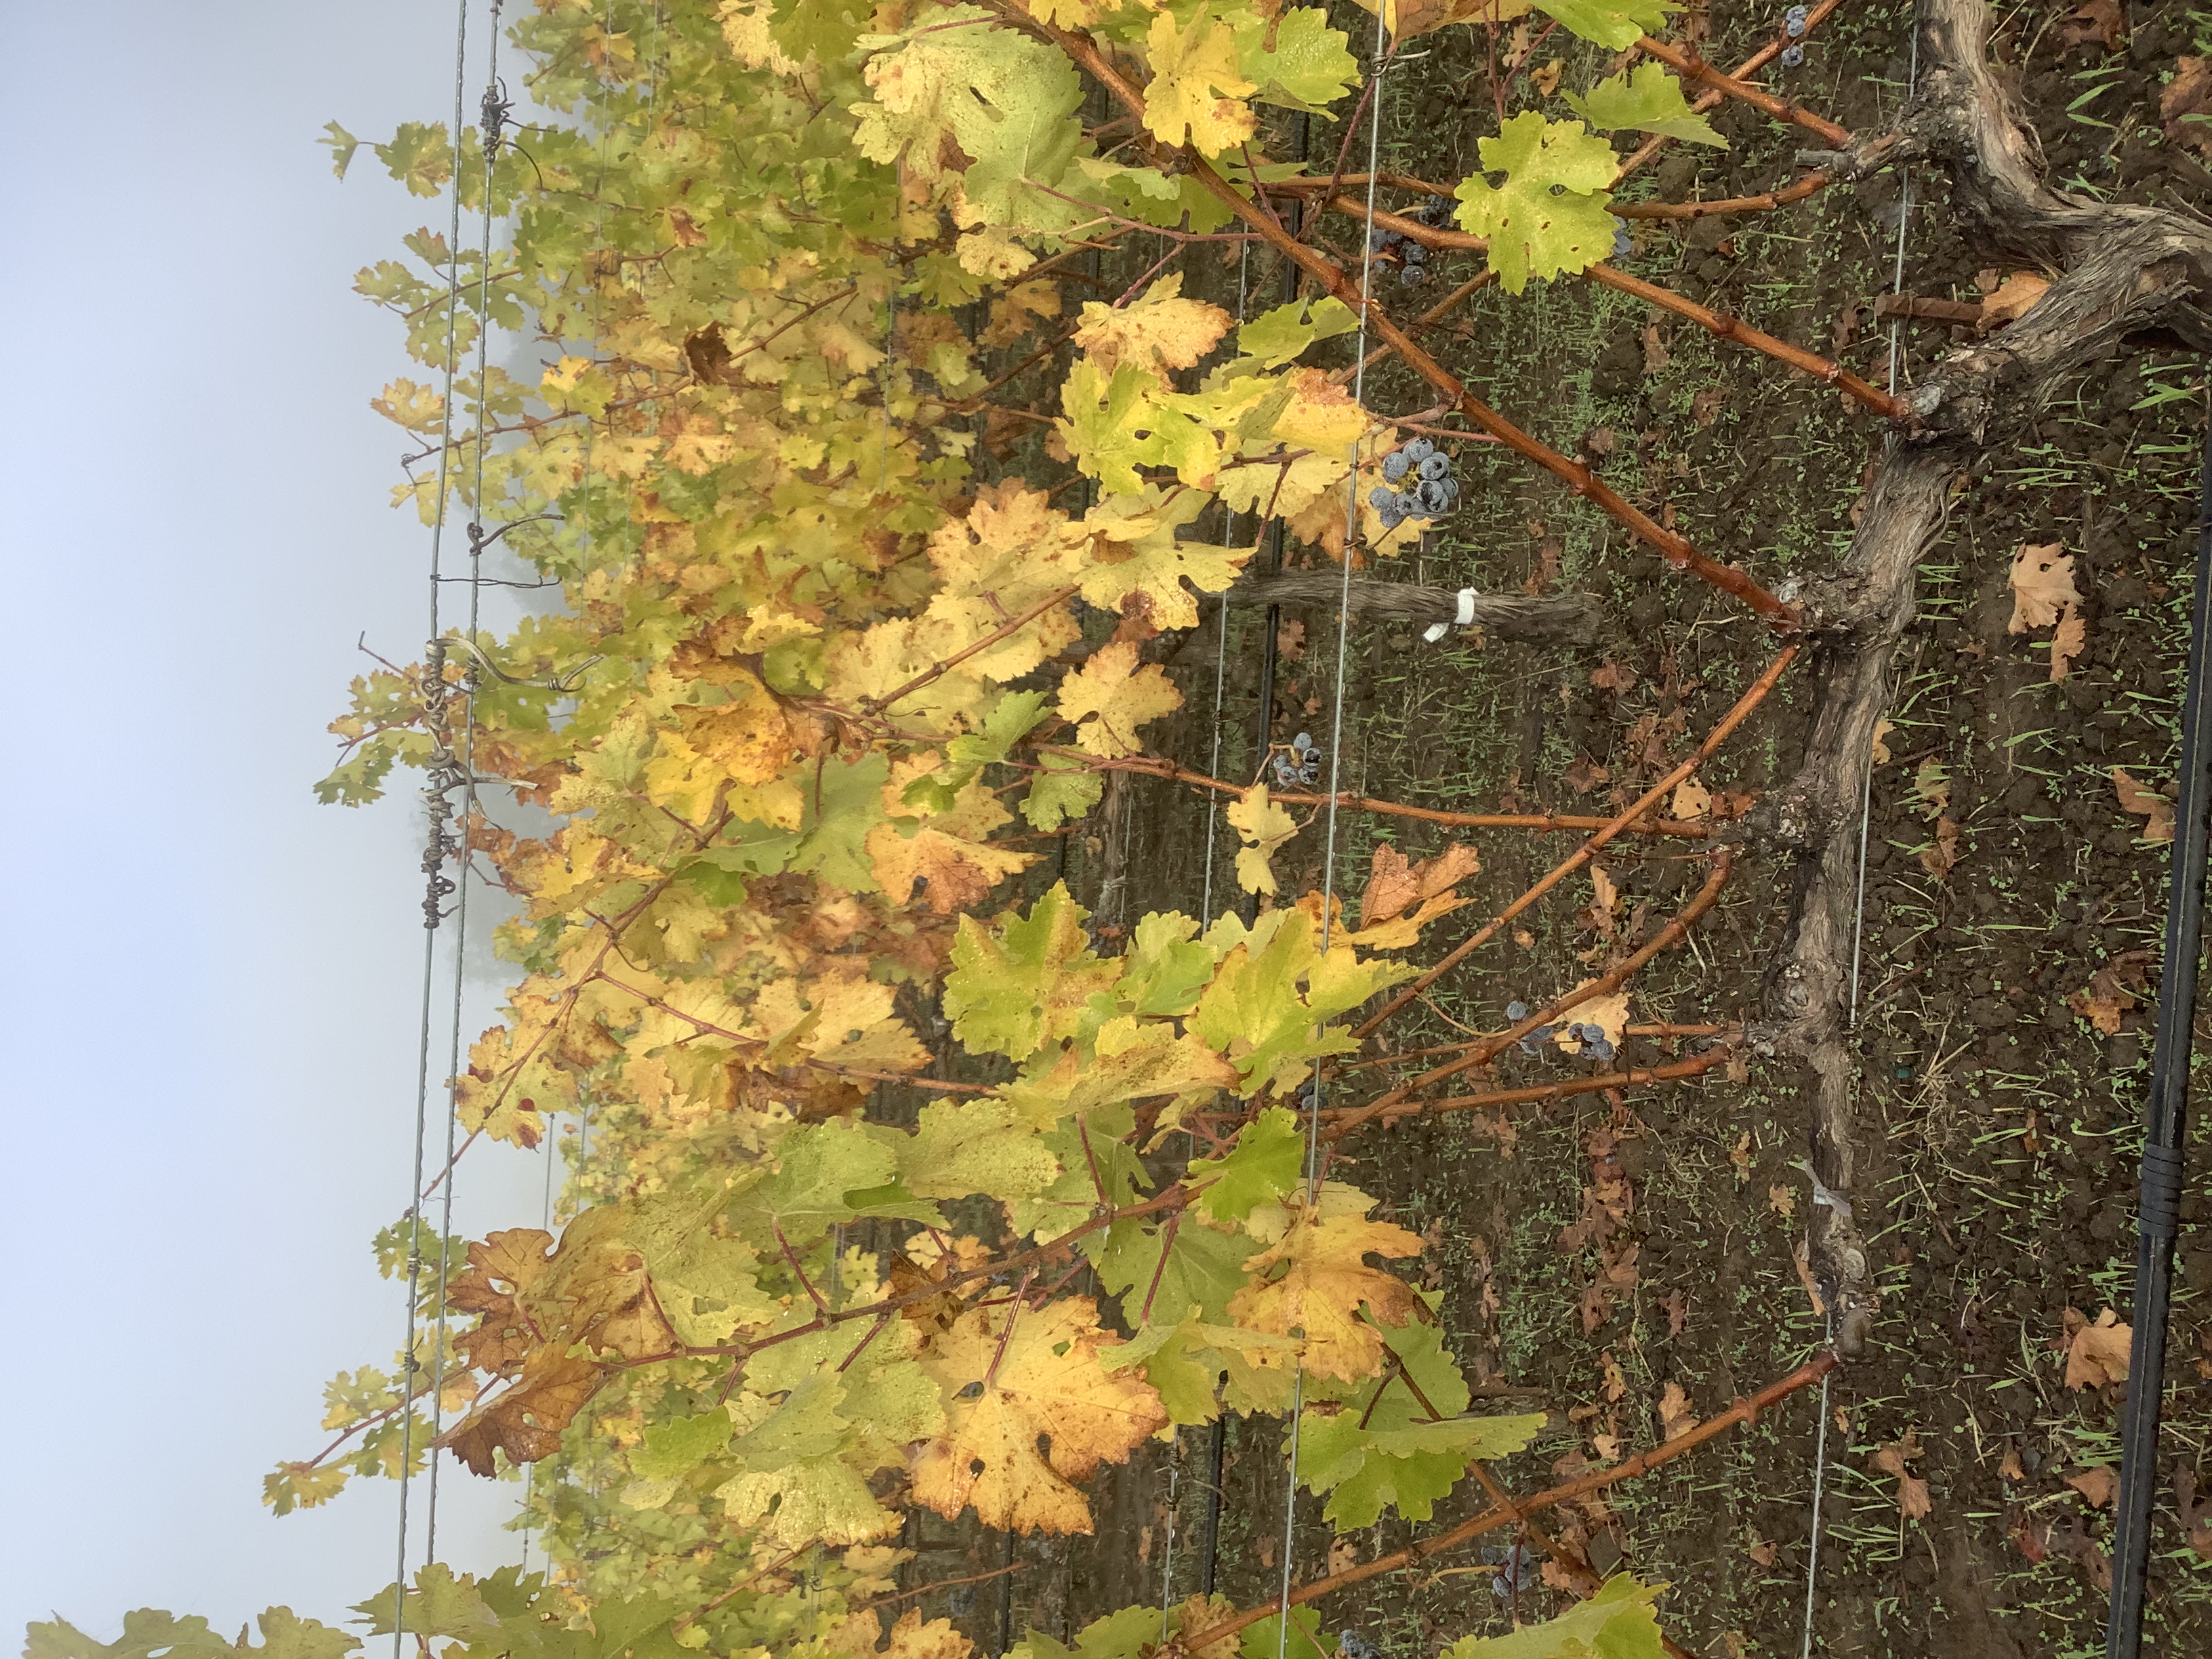
Label: No Virus